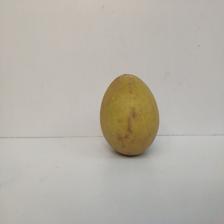
Size: Large